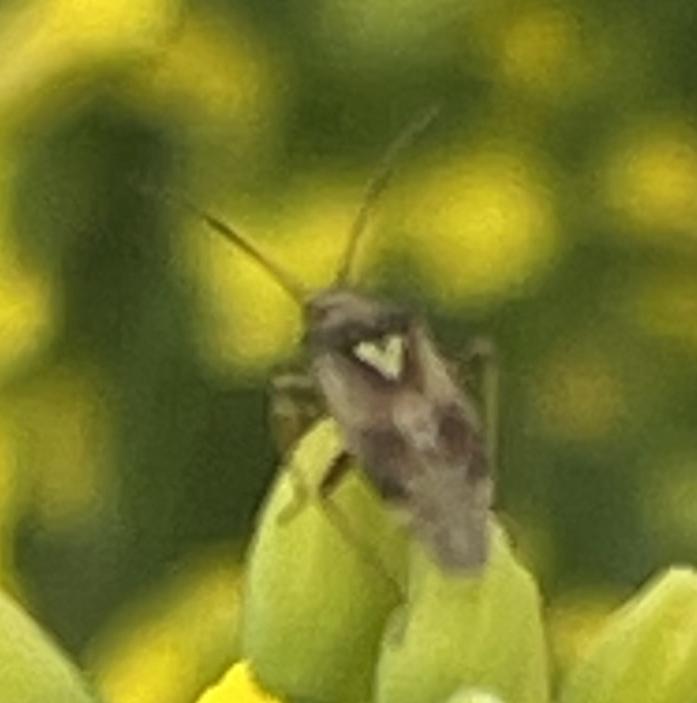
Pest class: lygus_bug